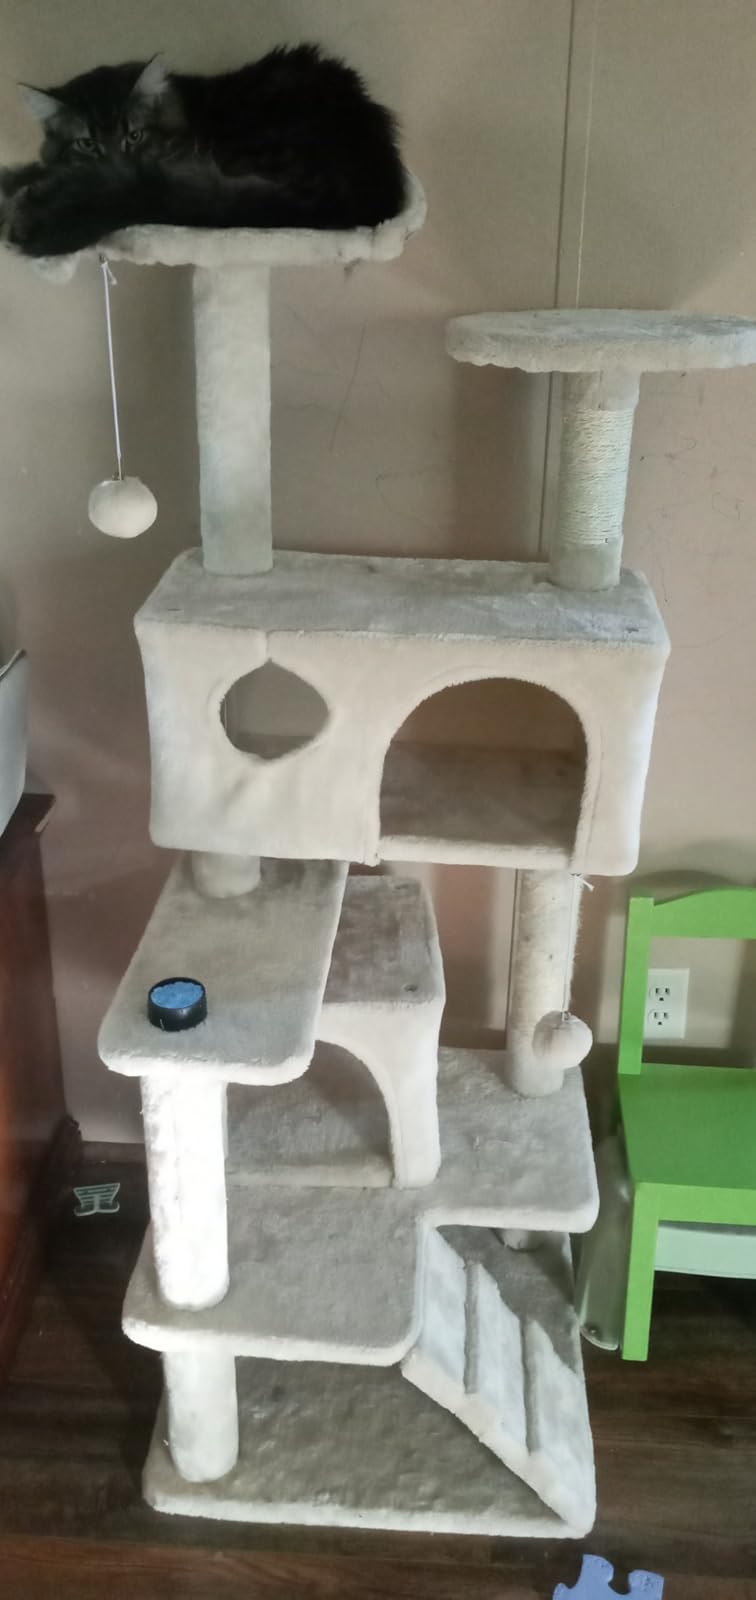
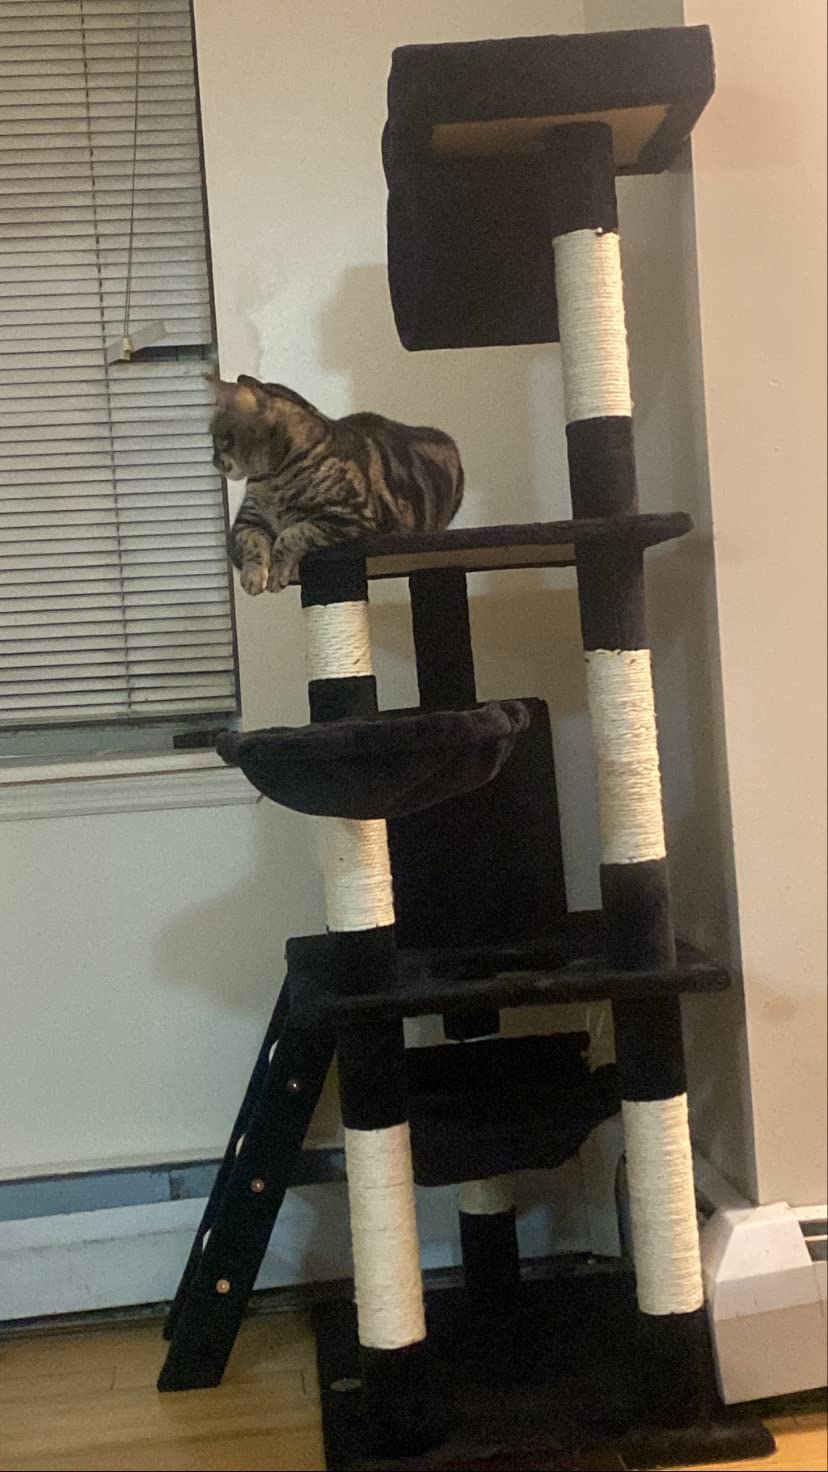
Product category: items_cat tree
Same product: no